Kevin Boothe

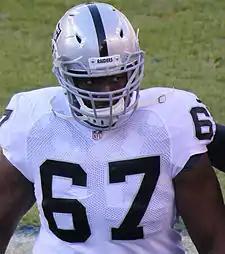
Boothe with the Oakland Raiders in 2014

Kevin Mark Boothe (born July 5, 1983) is an American former professional football player who was an offensive tackle in the National Football League (NFL). He played college football for the Cornell Big Red. He was selected in the sixth round (176th overall) by the Oakland Raiders in the 2006 NFL draft. He also played for the New York Giants, winning two Super Bowls with the team, both against the New England Patriots.